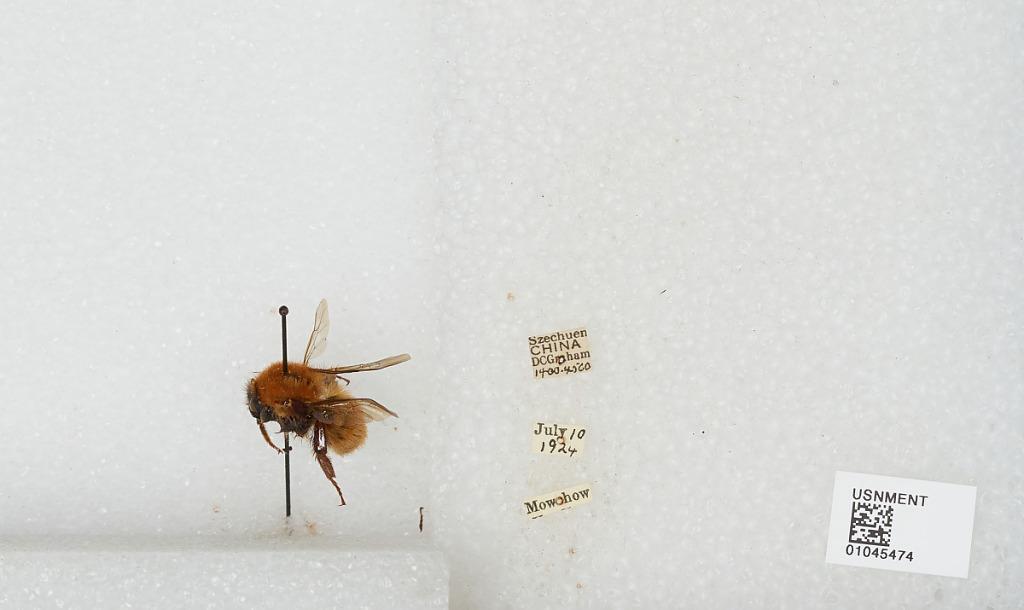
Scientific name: Bombus sp.
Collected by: D. Graham
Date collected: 1924-7-10
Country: China
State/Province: Sichuan
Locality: Mowchow